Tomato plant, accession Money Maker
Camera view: tilt-top (135 deg); turntable rotation: 210 degrees
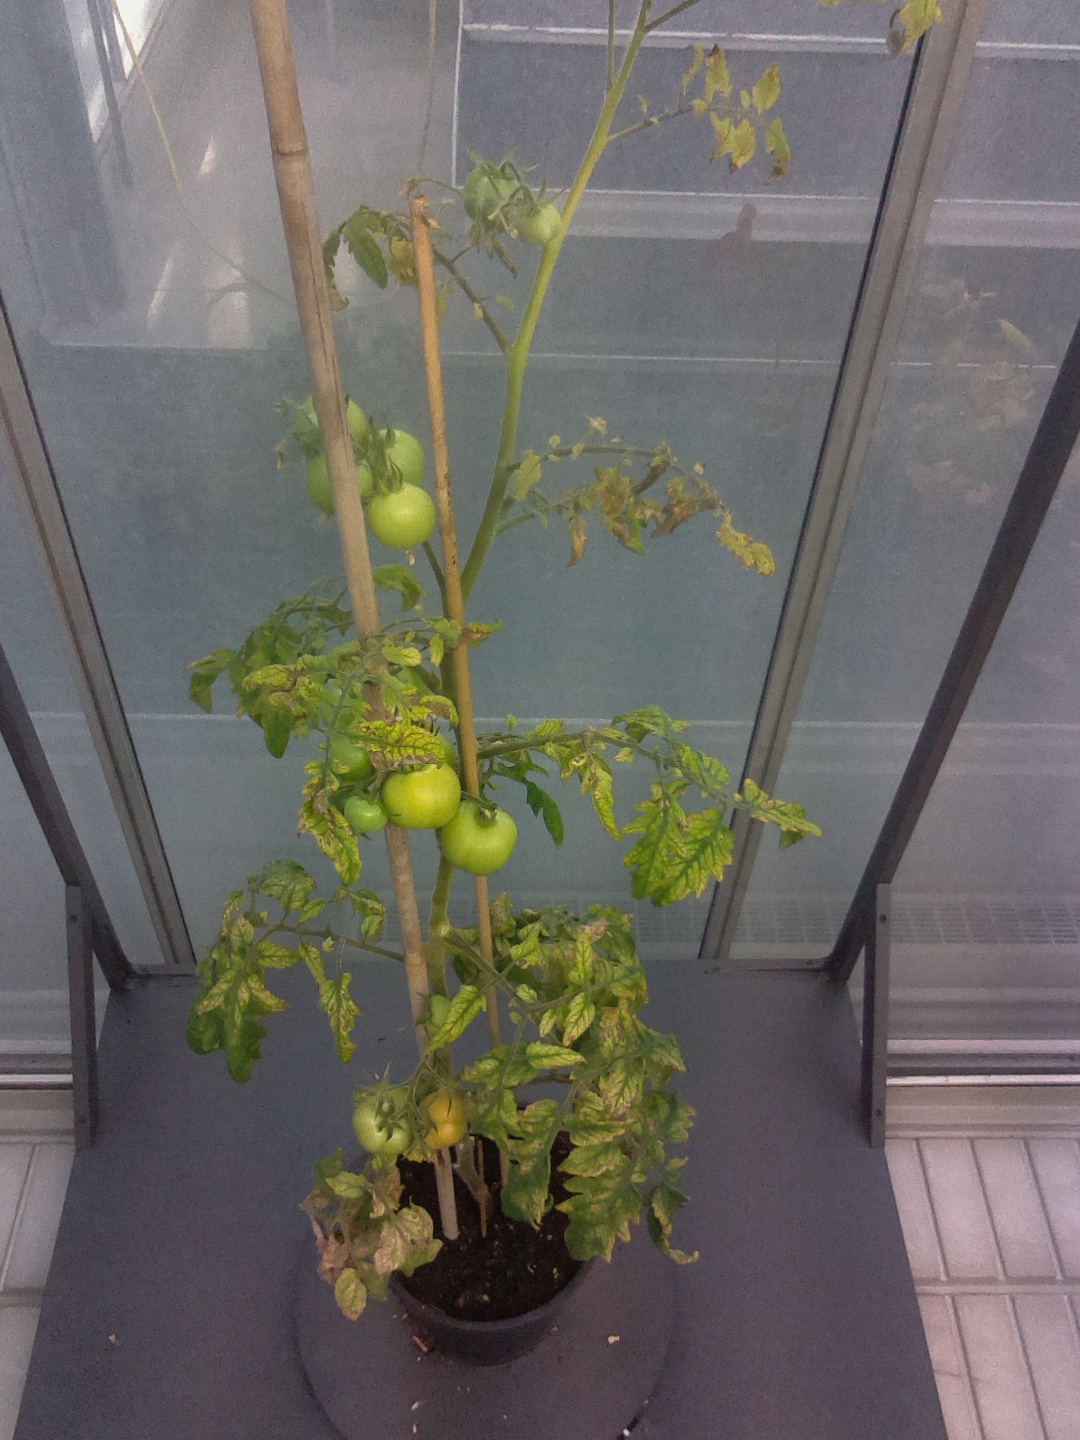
BBCH growth stage 78: 80% -90% of final fruit size